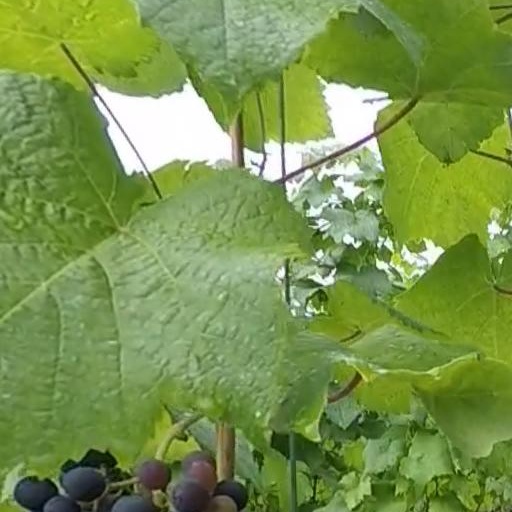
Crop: grape